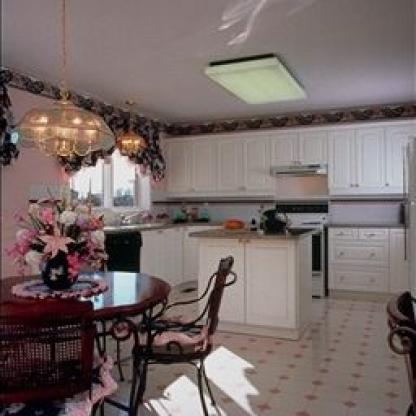
Scene: Indoor